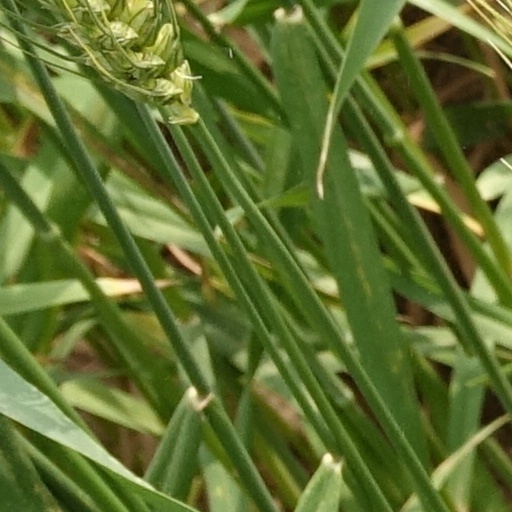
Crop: wheat